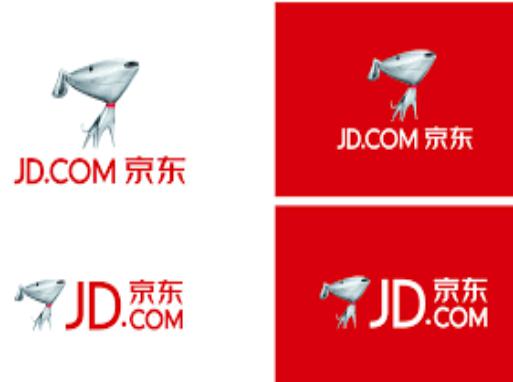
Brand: jd
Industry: Others